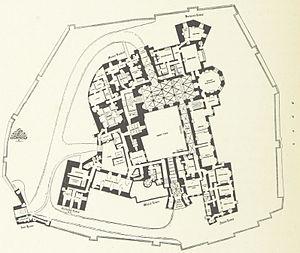
Le château de Raby se trouve près de Staindrop, dans le Comté de Durham, en Angleterre. Il est situé dans un parc de daims de 200 acres. Il fut construit par John Neville, 3e baron Neville de Raby, entre 1367 et 1390 environ. Cécile Neville, mère des rois Édouard IV et Richard III, naquit en ce lieu. En 1569, après que Charles Neville, 6e comte de Westmorland eut mené le soulèvement du nord raté en faveur de Marie Ire d'Écosse, le château de Raby fut pris en charge par la royauté.